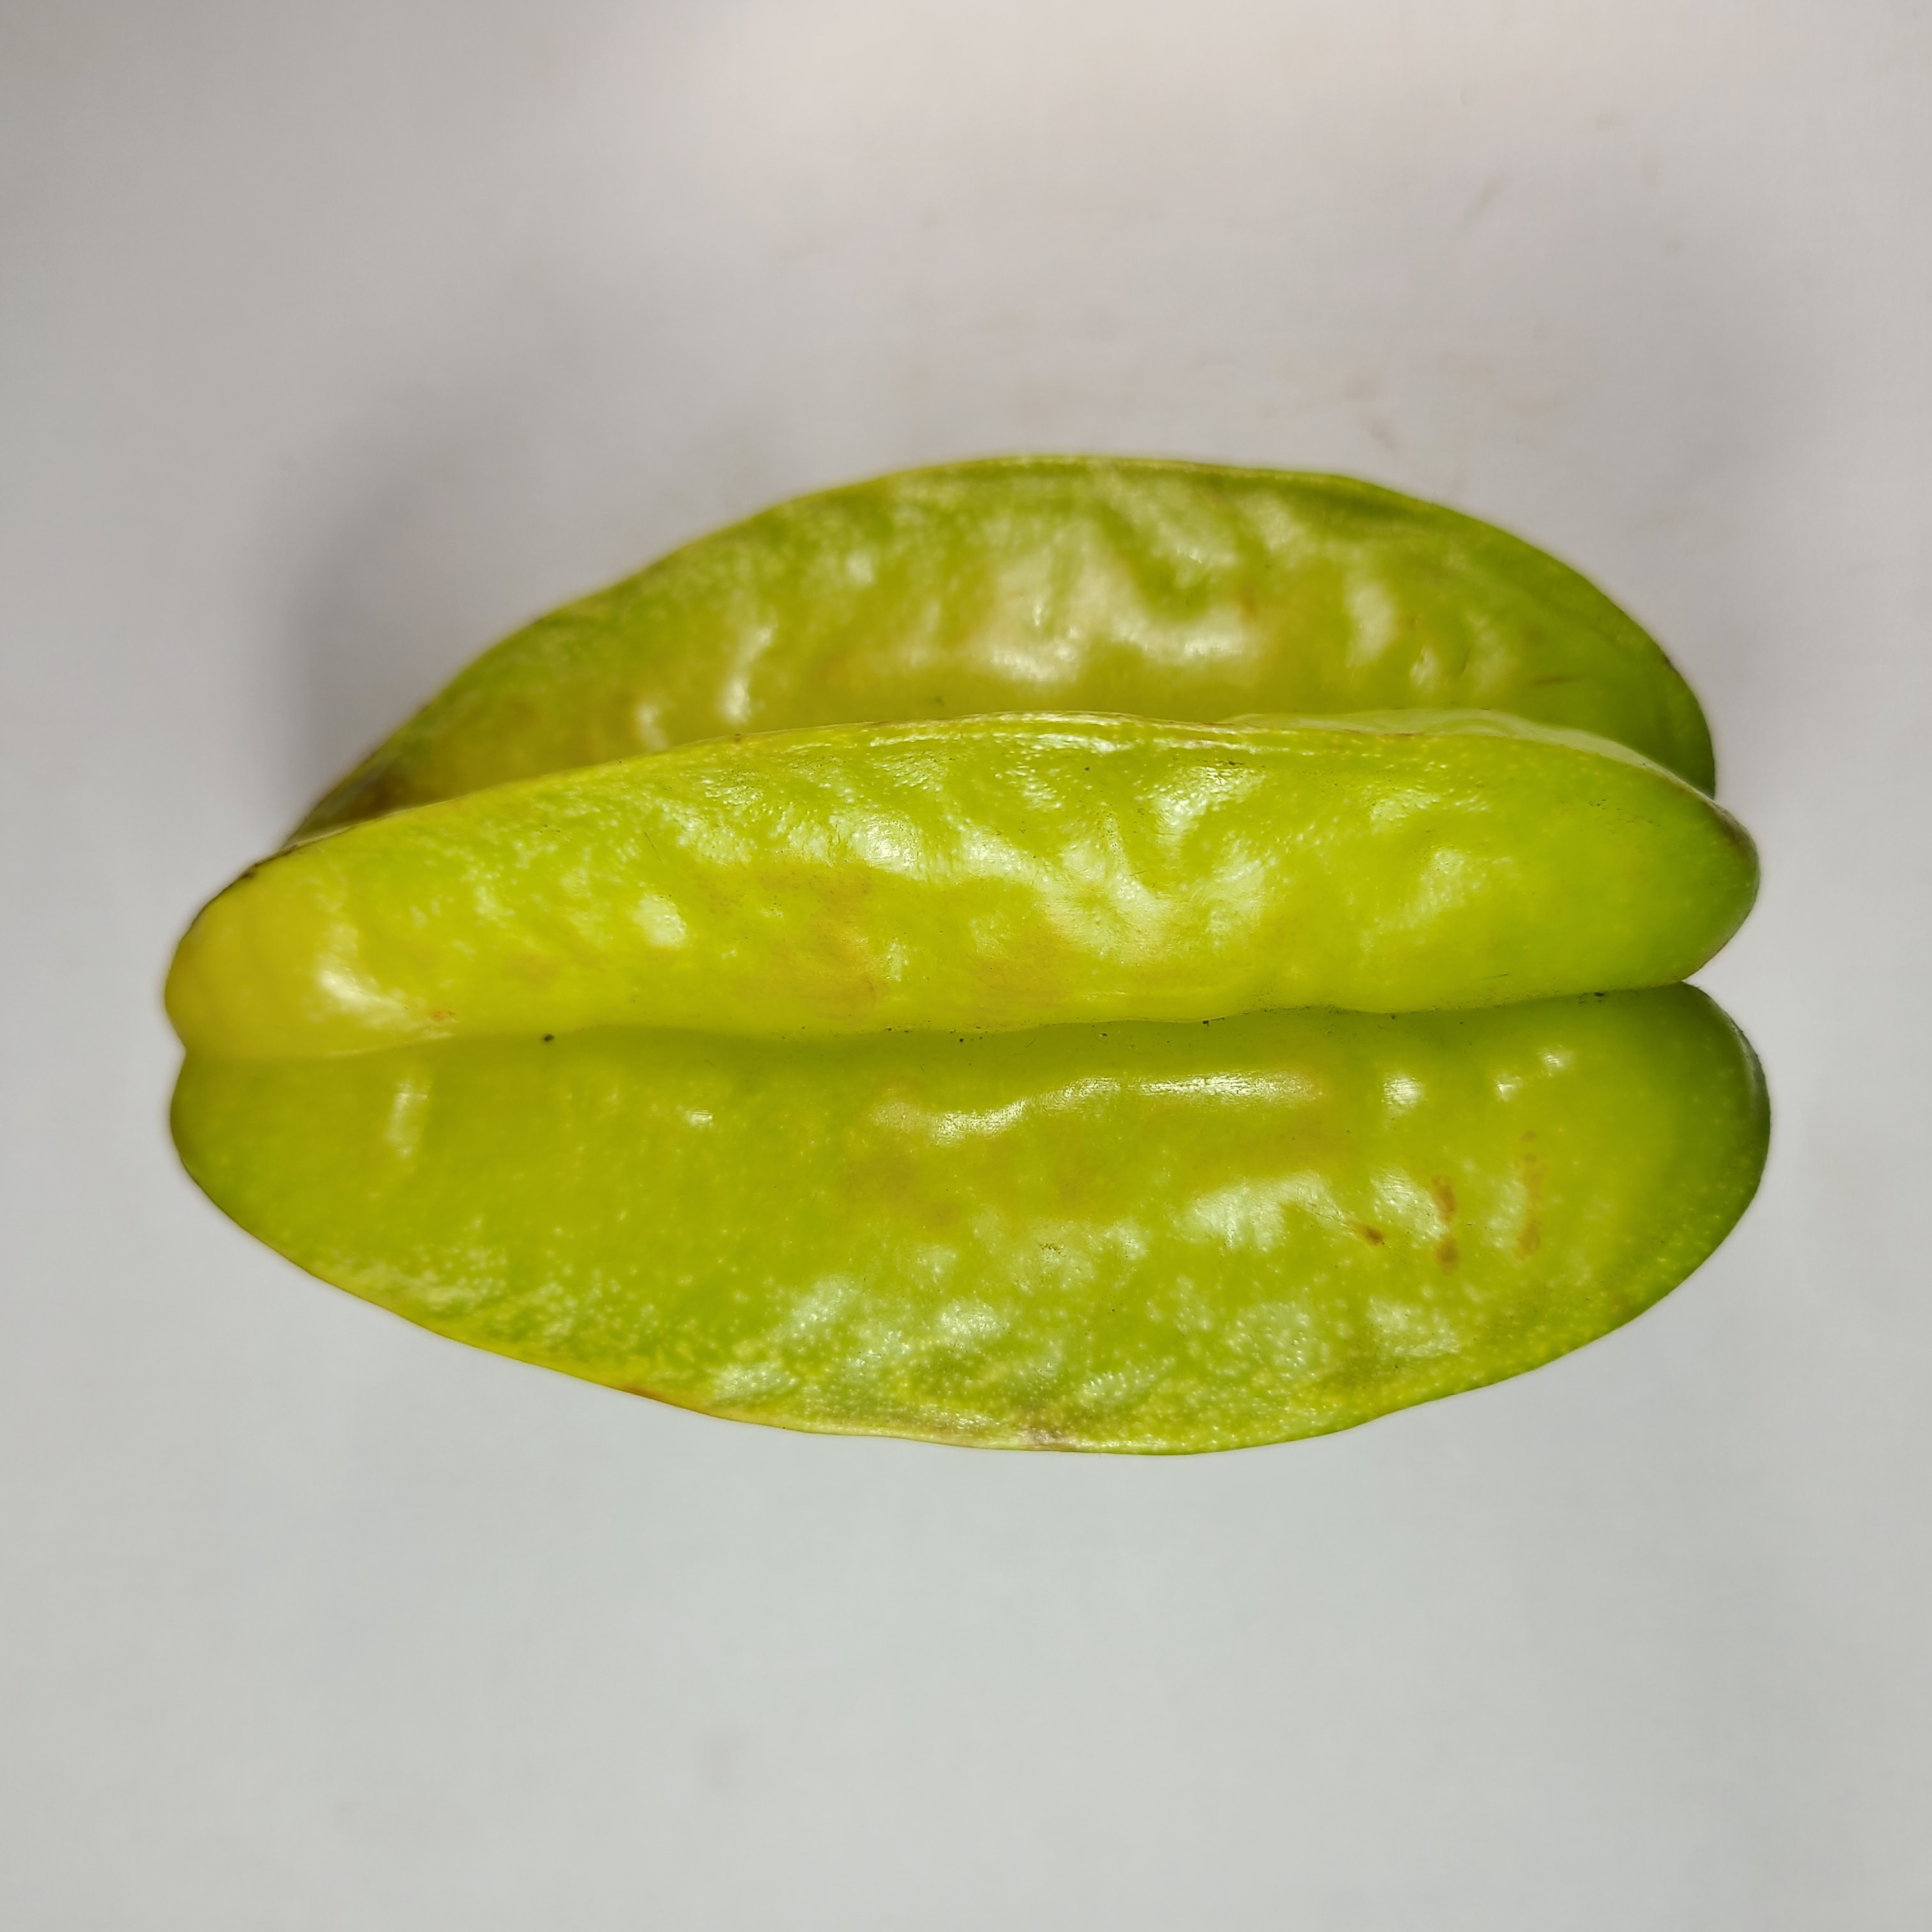
Label: Healthy Fruits